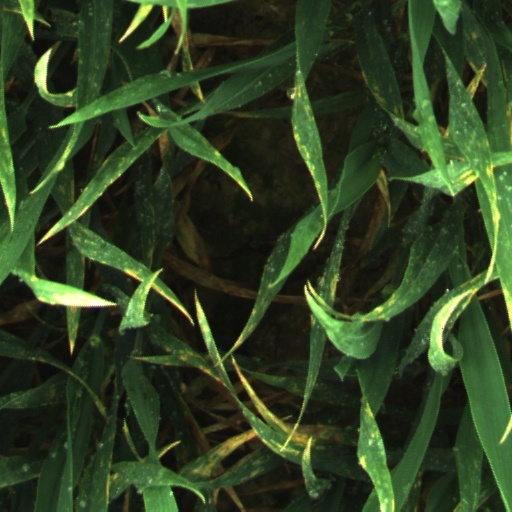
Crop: wheat